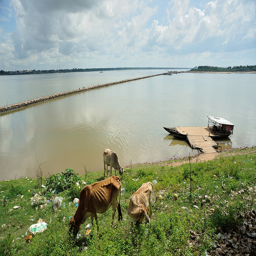
Emaciated animals graze for food near the water banks.
Two very thin, skeletal cows graze next to the water.
Very skinny cows grazing next to wide, flat water
Several cows grazing near a body of dirty water.
Three starving cows graze in the grass near a lake.